Manor of Silverton

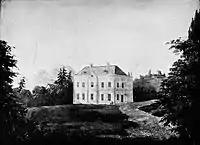
Combsatchfield House, pre-1905 photograph of a pre-1839 painting, published in "The Story of a Devonshire House" (1905) by Bernard Coleridge, 2nd Baron Coleridge, whose grandfather as a child was a frequent visitor there to his "Aunt Brown"

The house was built on the site of the early Georgian manor house of "Combe Satchfield", anciently "Culme Sachville", which formed the core of the new building.